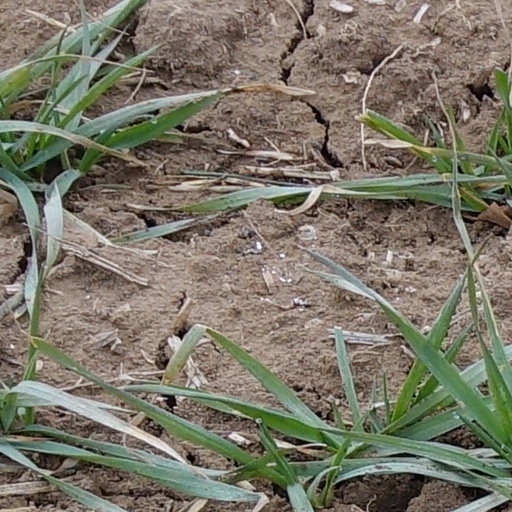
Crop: wheat